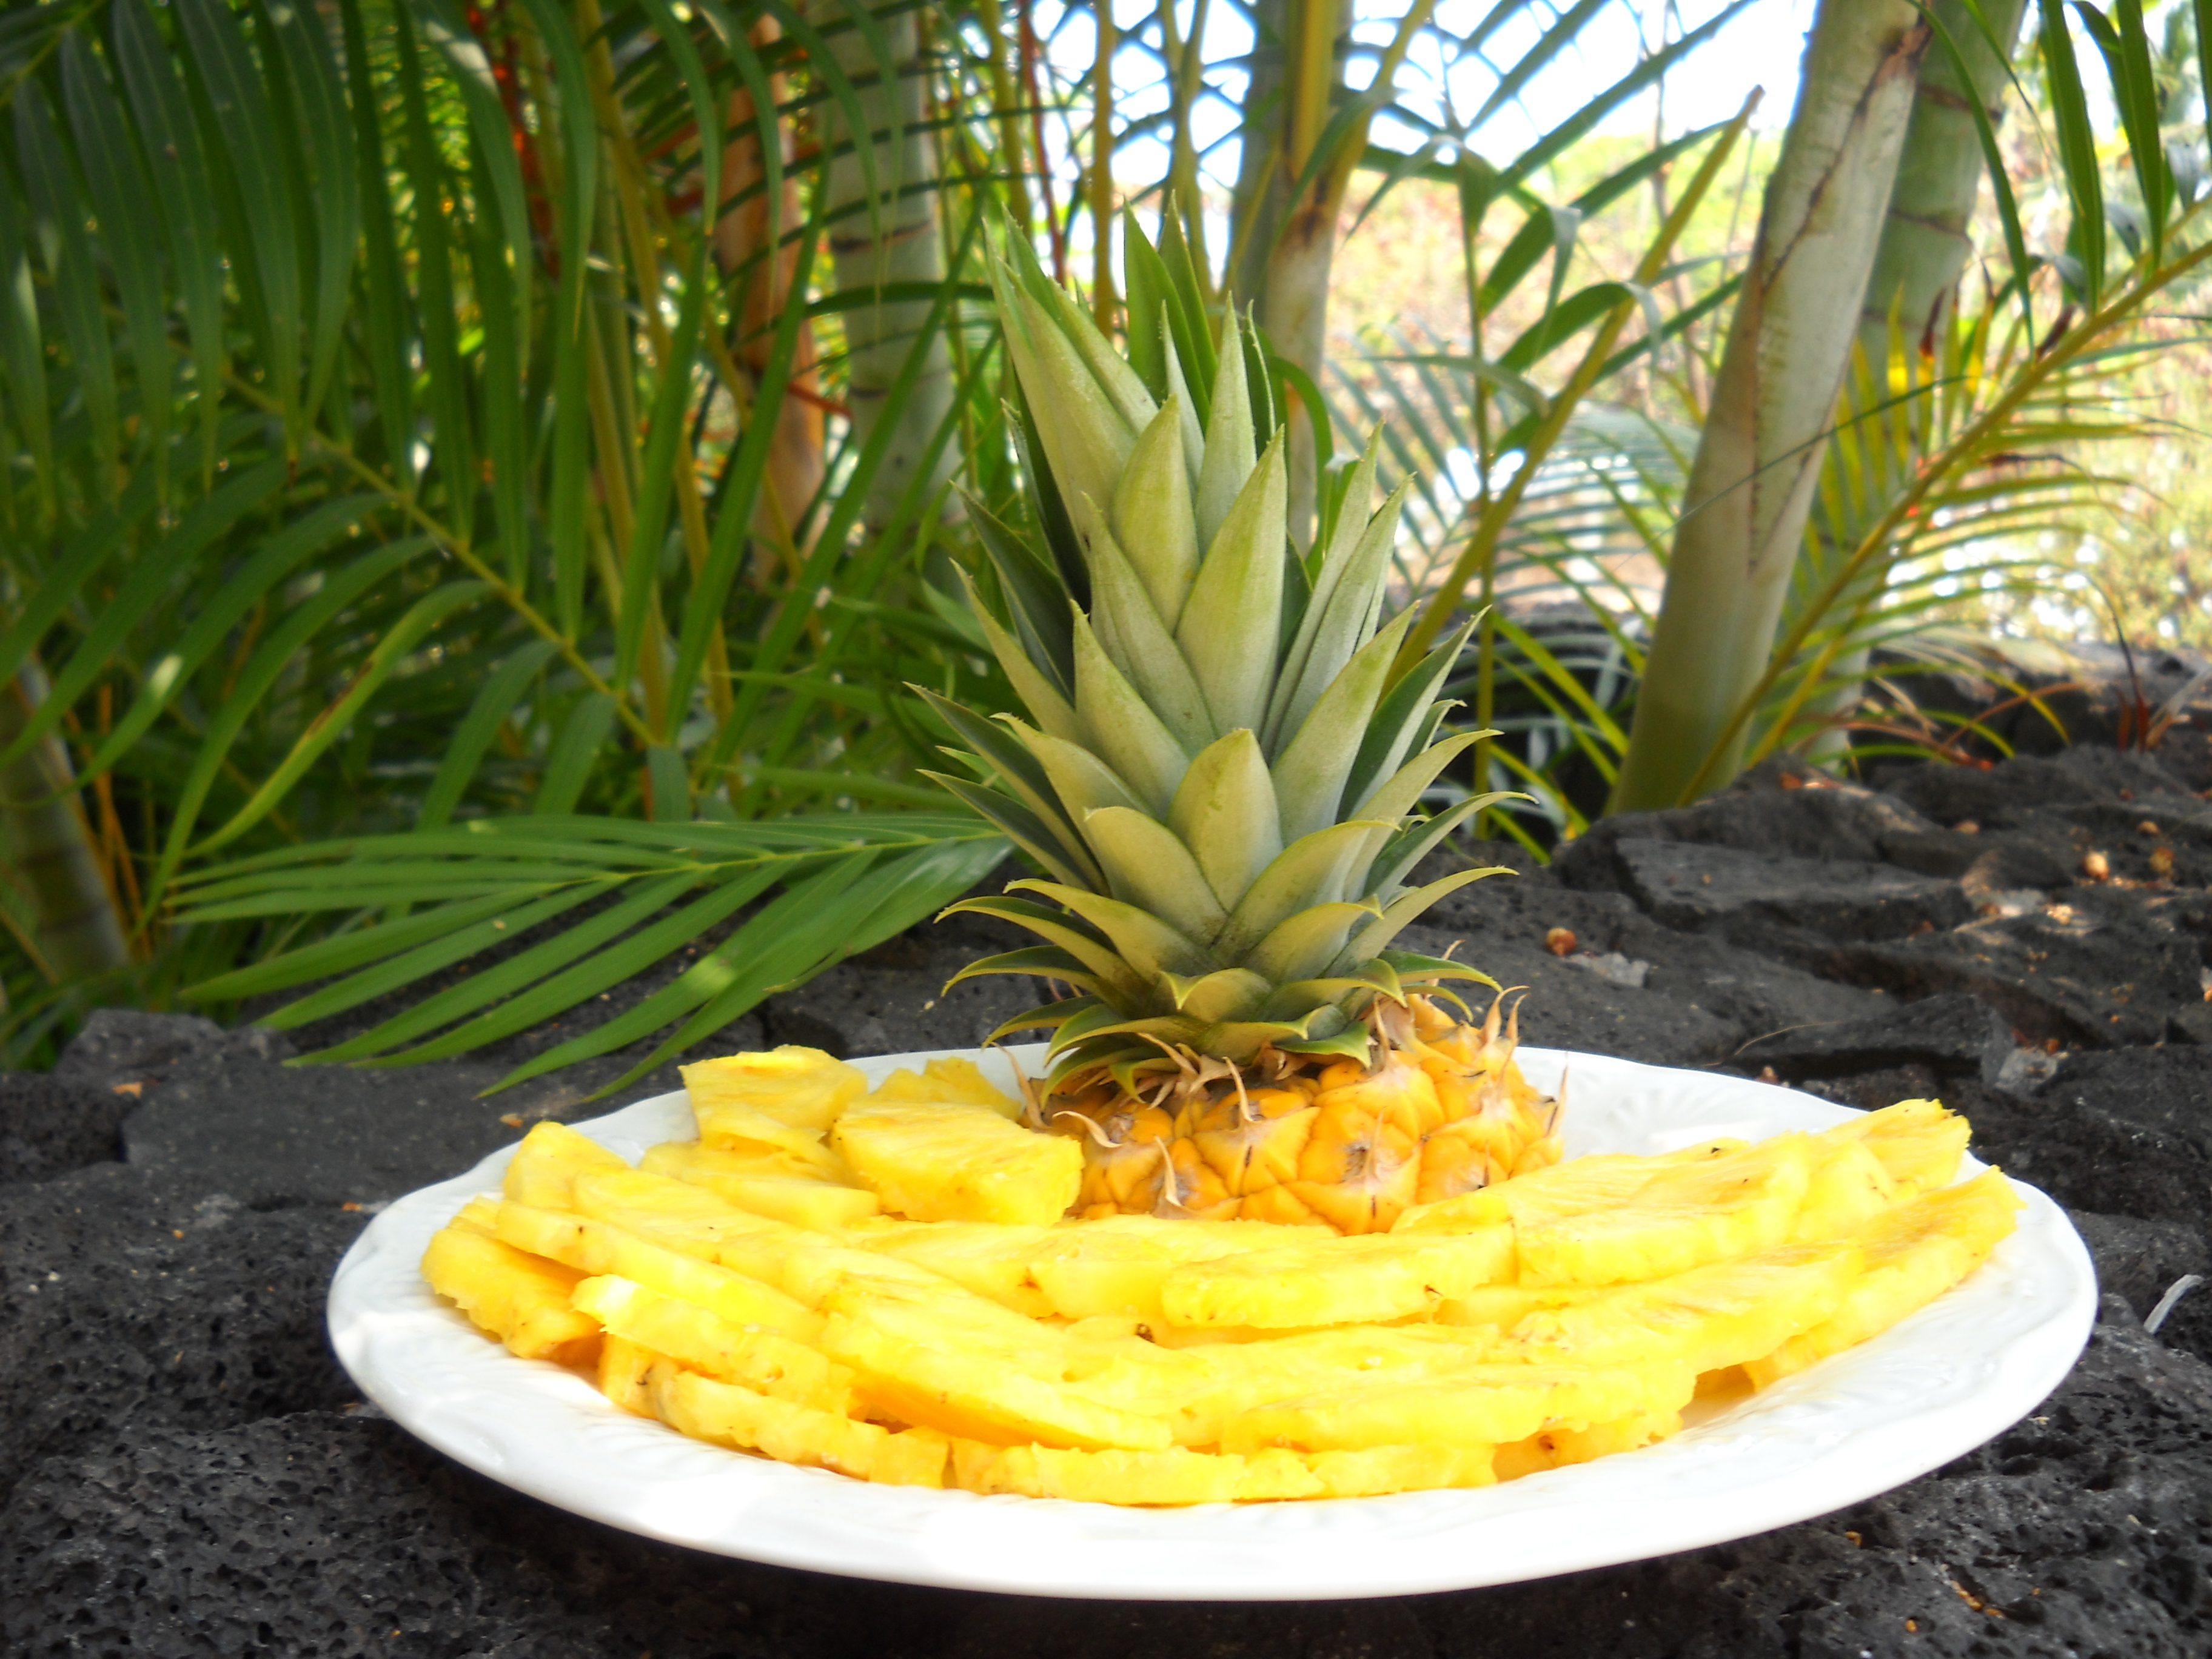
Label: Pineapple